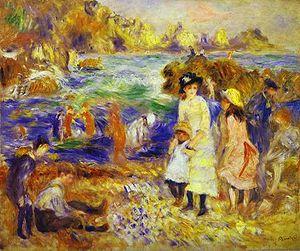
La pointe de Jerbourg est une péninsule qui se prolonge dans le sud-est de l'île de Guernesey dans les îles anglo-normandes.
John Dewey, né le 20 octobre 1859 à Burlington dans le Vermont et mort le 1ᵉʳ juin 1952 à New York, est un psychologue et philosophe américain majeur du courant pragmatiste développé initialement par Charles S. Peirce et William James. Il a également beaucoup écrit dans le domaine de la pédagogie où il est aussi une référence en matière d'éducation nouvelle. Enfin, il a eu des engagements politiques et sociaux forts, notamment à travers ses articles publiés dans le journal The New Republic.
Le bailliage de Guernesey est une dépendance de la Couronne britannique dans la Manche, au large des côtes françaises du Cotentin.